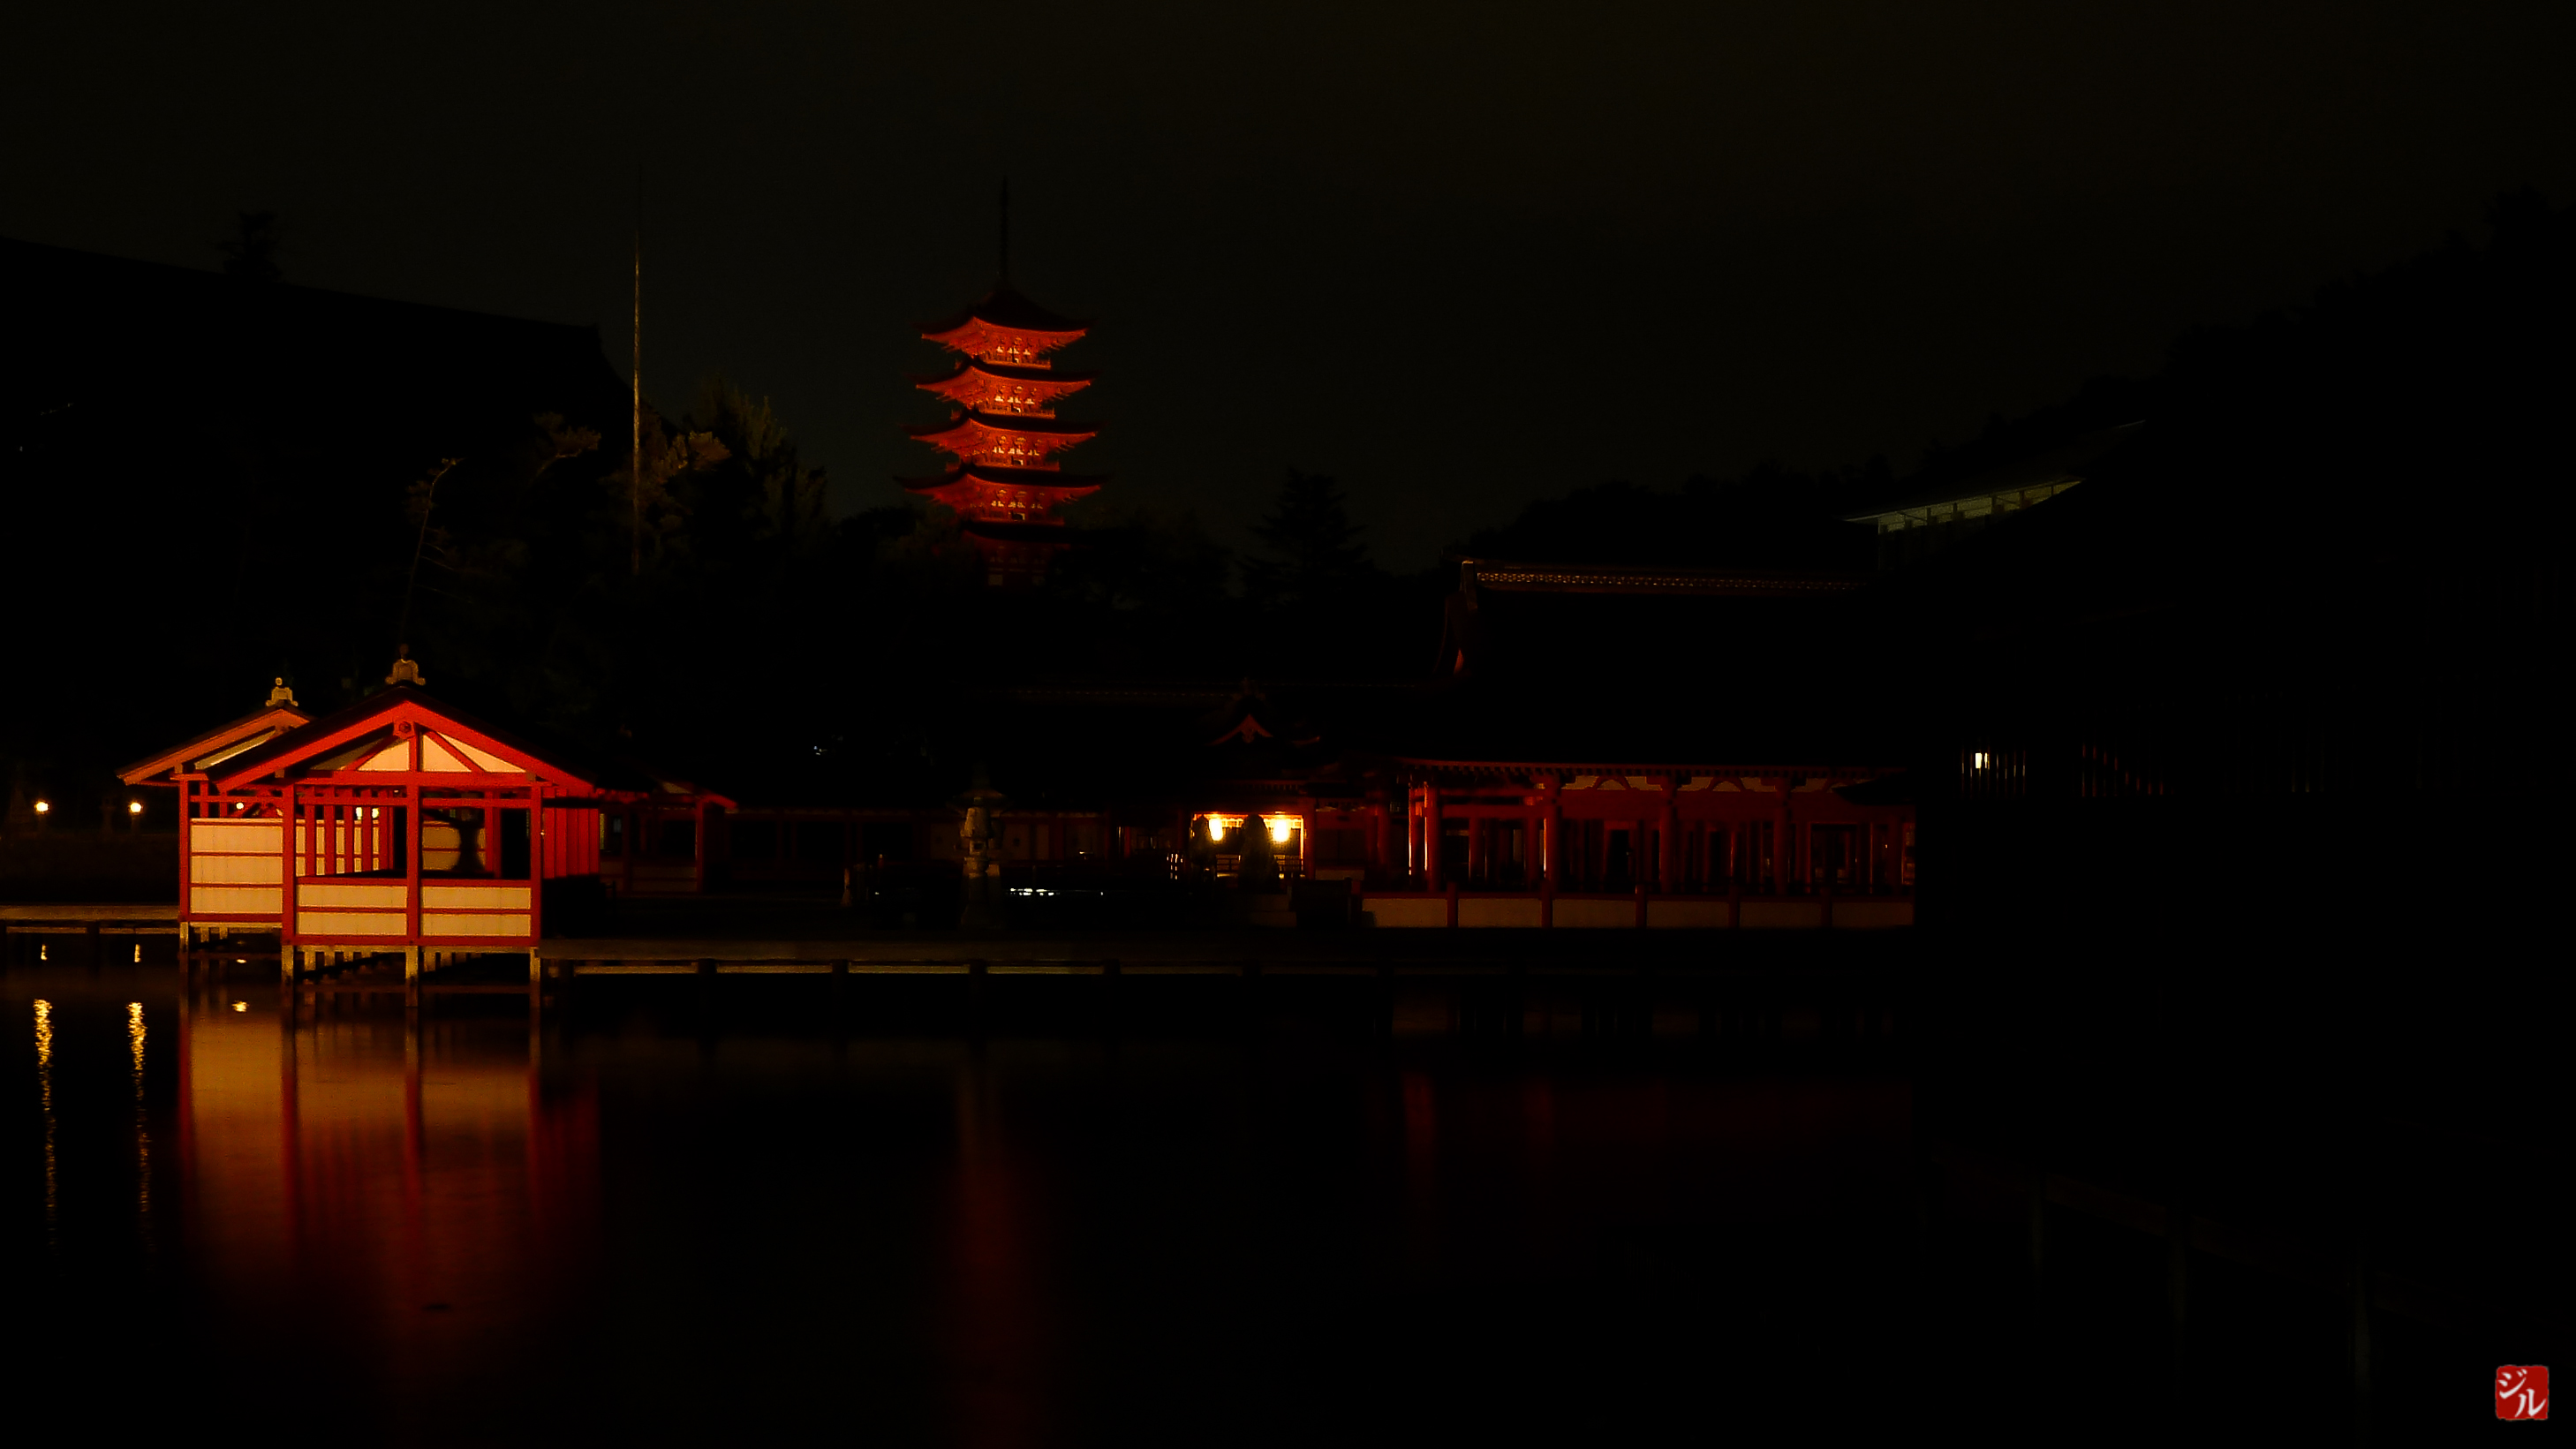
light, night, dusk, evening, reflection, darkness, japan, lighting, japon, temple, hiroshima, miyajima, midnight, theperfectphotographer